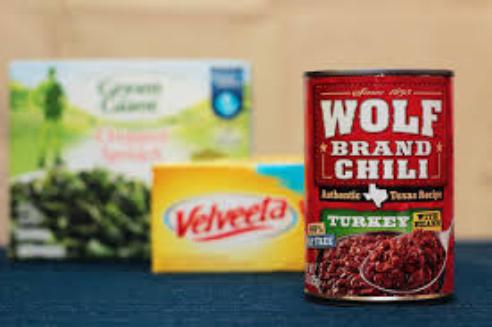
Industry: Food